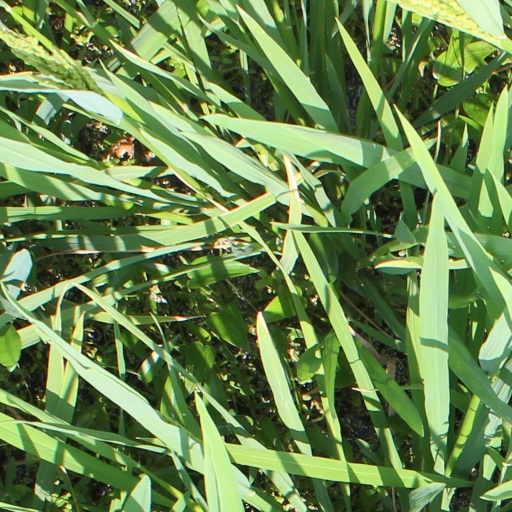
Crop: rice